Buffy the Vampire Slayer Season Eight

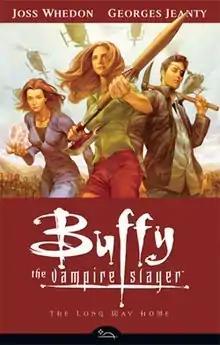
Trade paperback cover of "The Long Way Home". Art by Jo Chen

Buffy the Vampire Slayer Season Eight is a comic book series published by Dark Horse Comics from 2007 to 2011. It serves as a canonical continuation of the television series "Buffy the Vampire Slayer", and follows the events of that show's final televised season. It is produced by Joss Whedon, who wrote or co-wrote three of the series arcs and several one-shot stories. The series was followed by "Season Nine" in 2011.